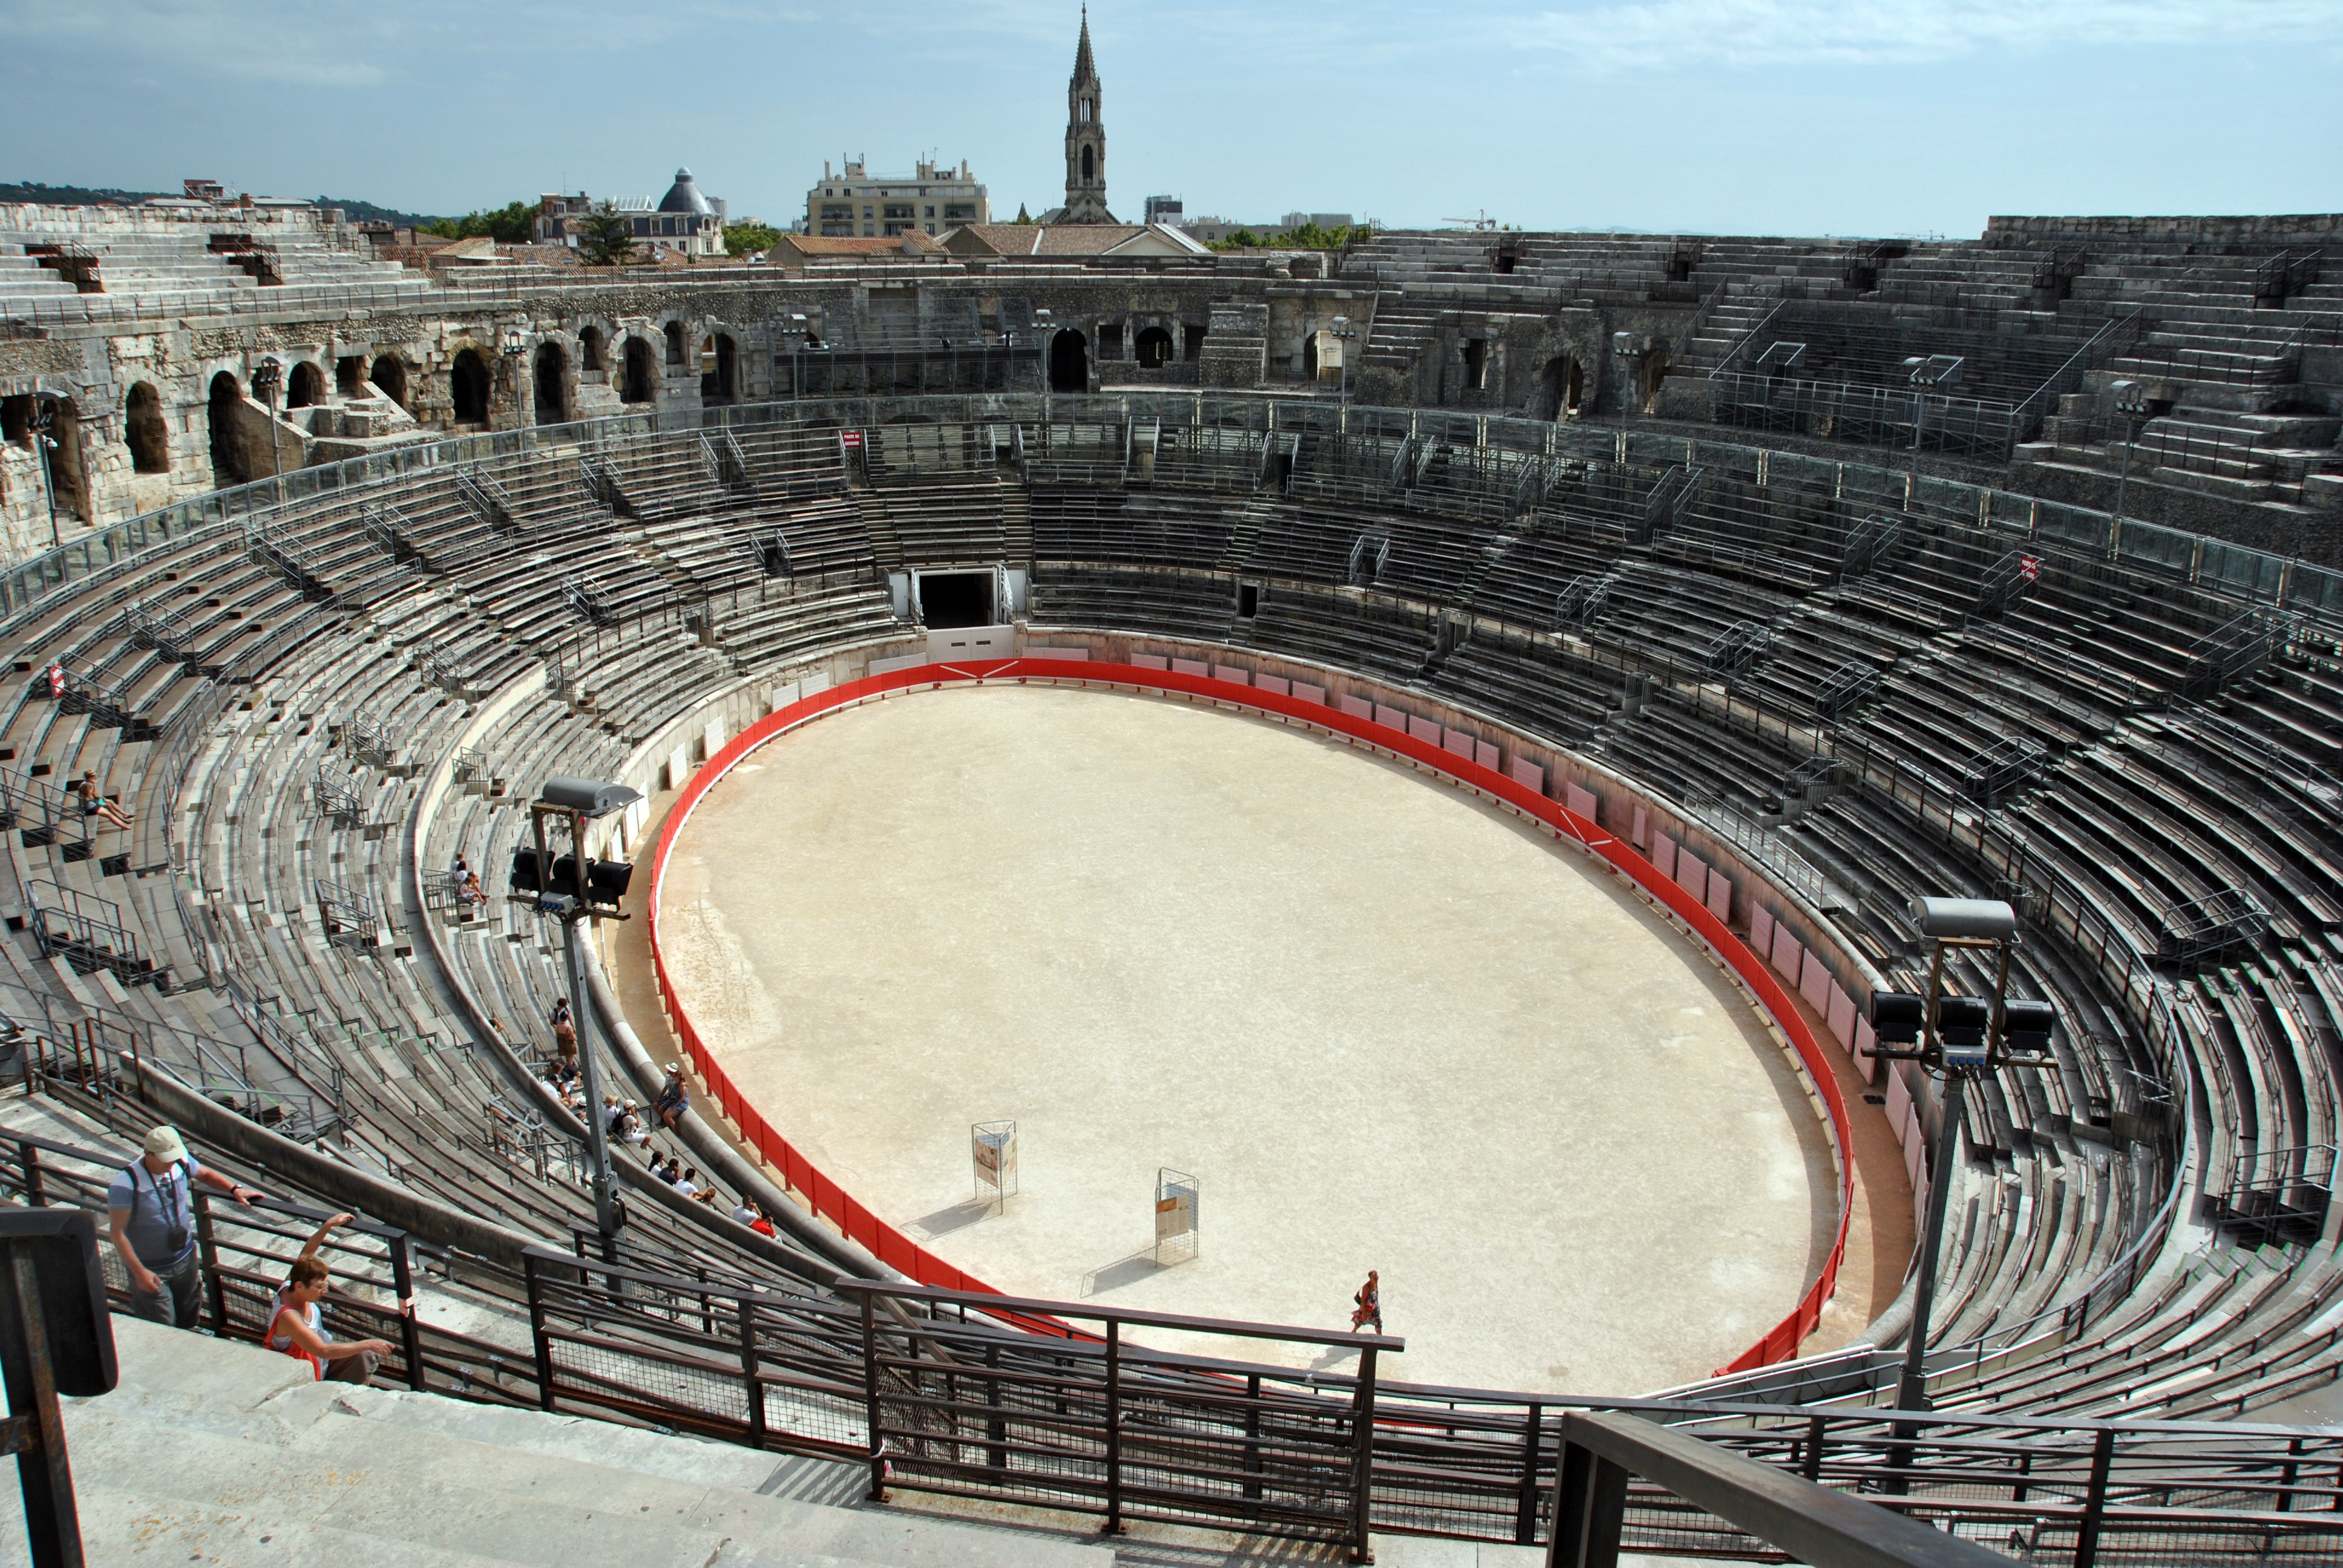
structure, monument, france, ruin, stadium, arena, amphitheatre, roman, race track, bullring, nimes, aerial photography, roman empire, geographical feature, sport venue, soccer specific stadium, music venue